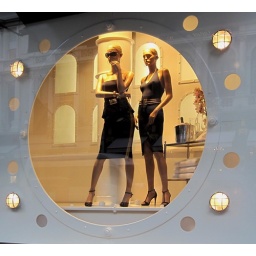
porthole store window in bond street London